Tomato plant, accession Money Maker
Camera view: vertical (180 deg); turntable rotation: 60 degrees
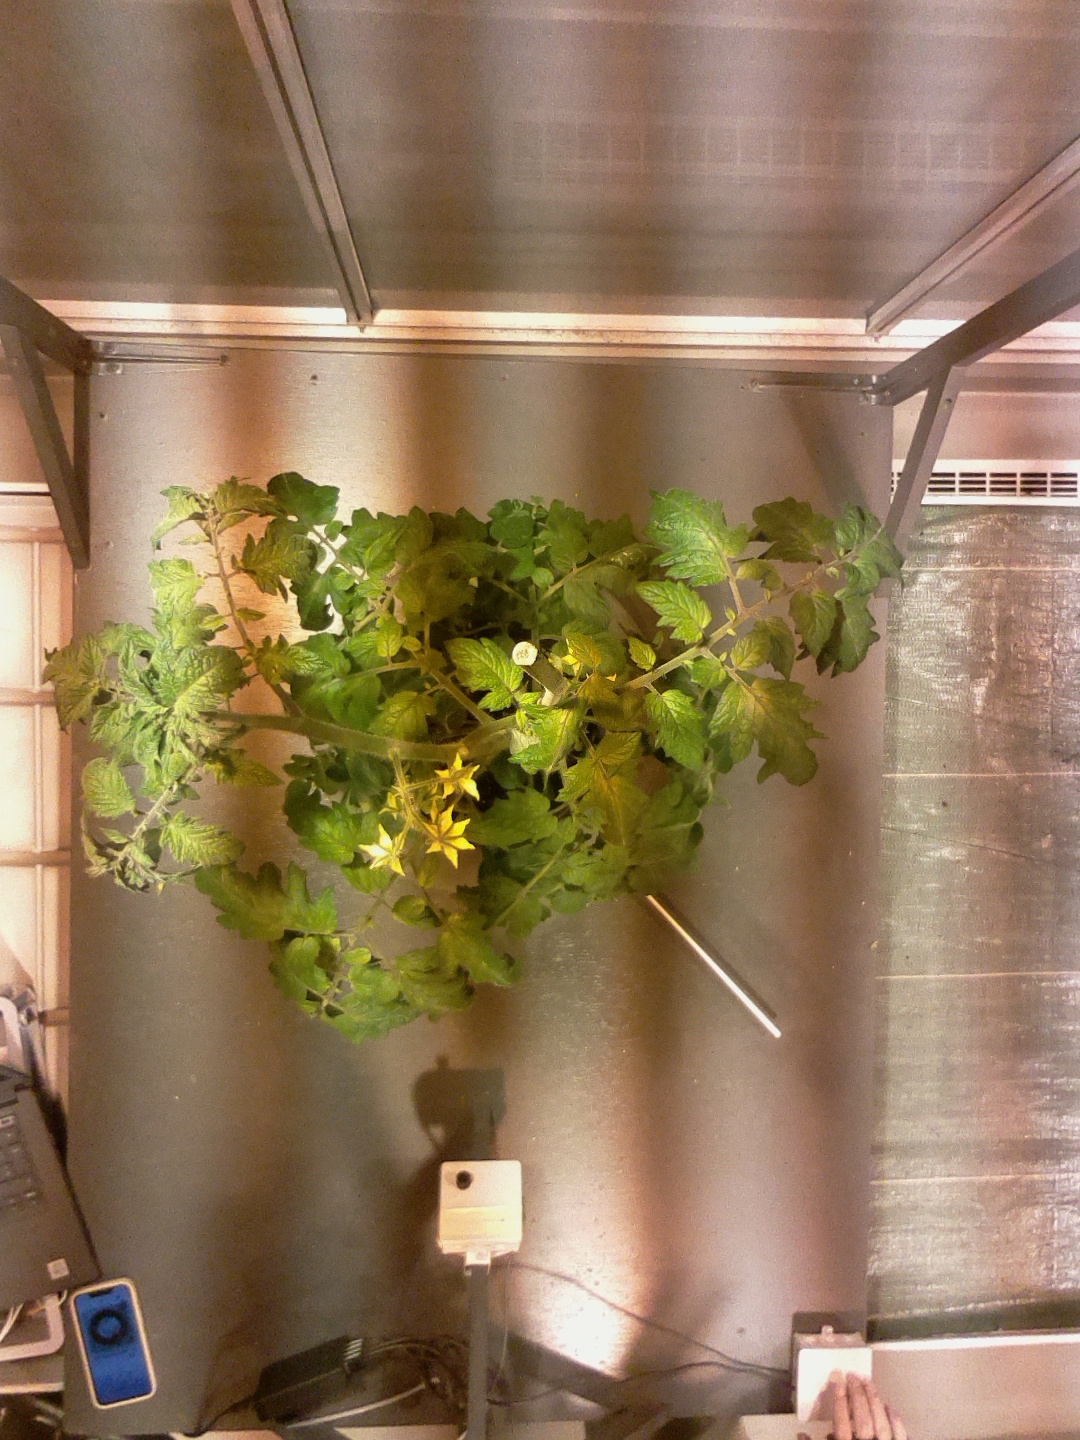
BBCH growth stage 69: End of flowering, 90%-100% of flowers open, more petals falling